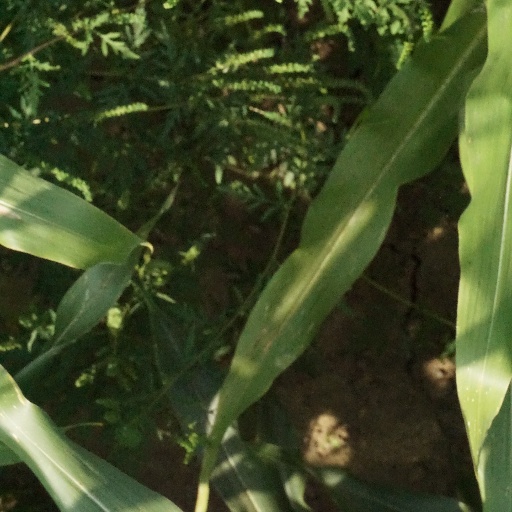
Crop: maize; corn